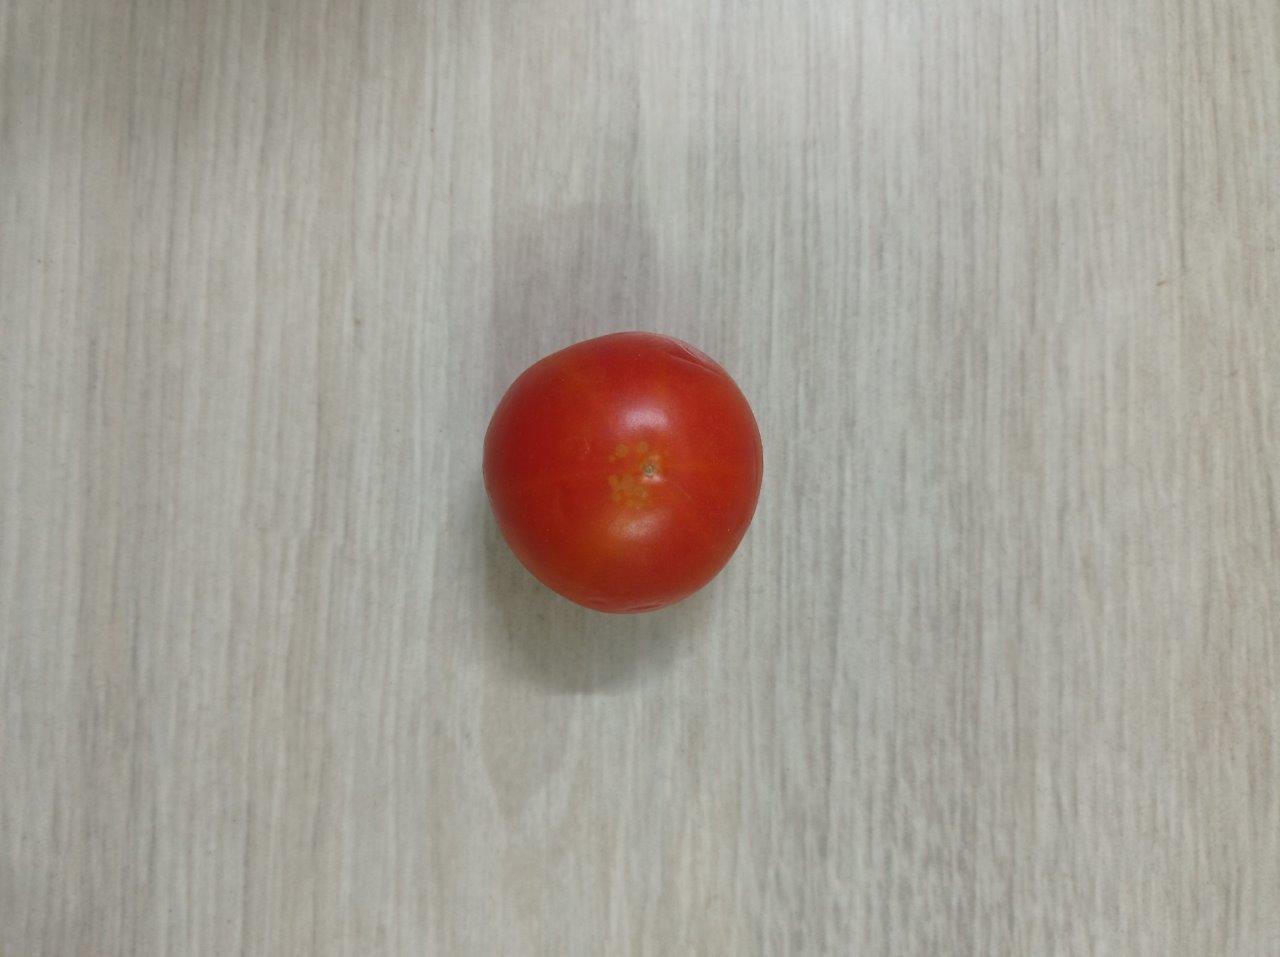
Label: Fresh